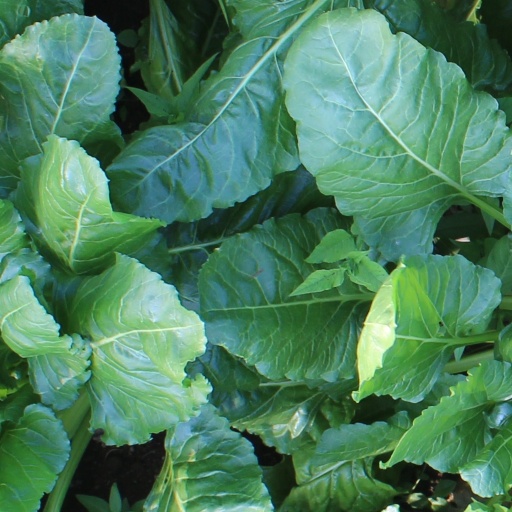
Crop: sugar beet